History of Poland in the early modern period (1569–1795)

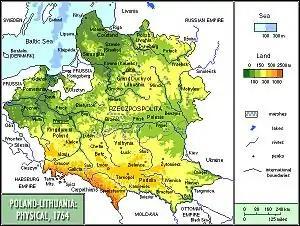
Polish–Lithuanian Commonwealth before the First Partition

Beginning in the 17th century, because of the deteriorating state of internal politics and government and destructive wars, the nobles' democracy gradually declined into anarchy, making the once powerful Commonwealth vulnerable to foreign interference and intervention. In the late 17th century Poland-Lithuania had virtually ceased to function as a coherent and genuinely independent state.